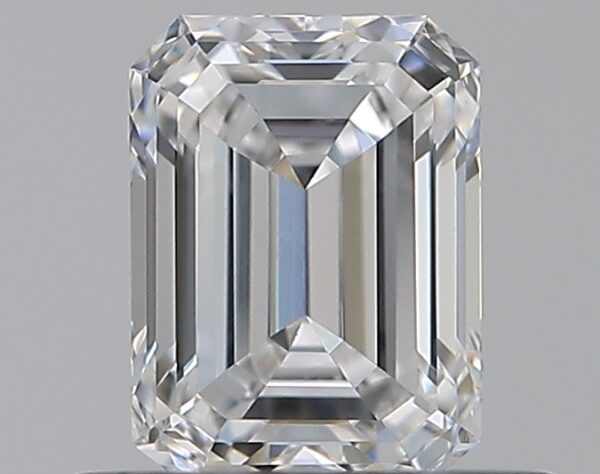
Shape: emerald
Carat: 0.51
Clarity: VVS1
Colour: D
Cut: EX
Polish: EX
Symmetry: VG
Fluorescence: F
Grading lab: GIA
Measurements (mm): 5.19 x 3.84 x 2.6